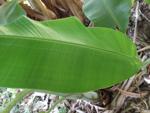
Label: healthy